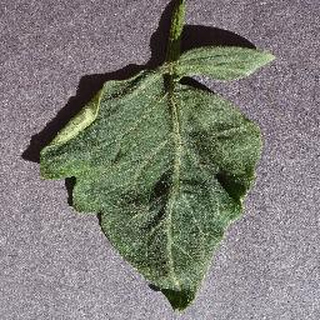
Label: healthy_tomato